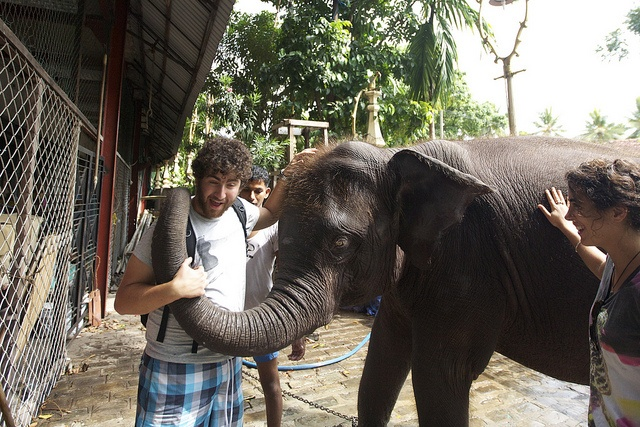
A man and woman is petting a small elephant.
Some people are having fun with a small elephant.
A small elephant with it's trunk around a mans shoulder.
Two young people are petting an elephant.
A man in checkered blue shorts stands near a baby elephant and she has her trunk on his shoulder.